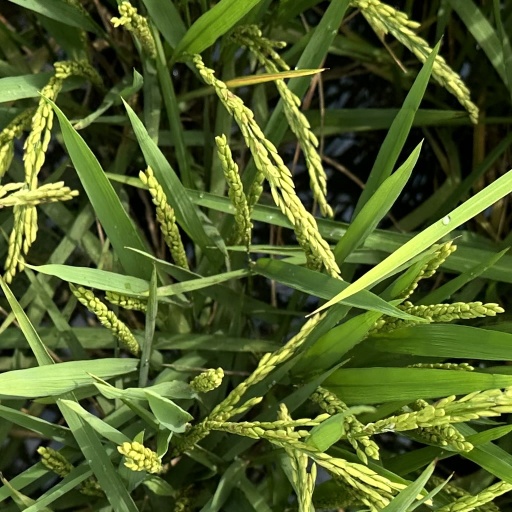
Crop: rice